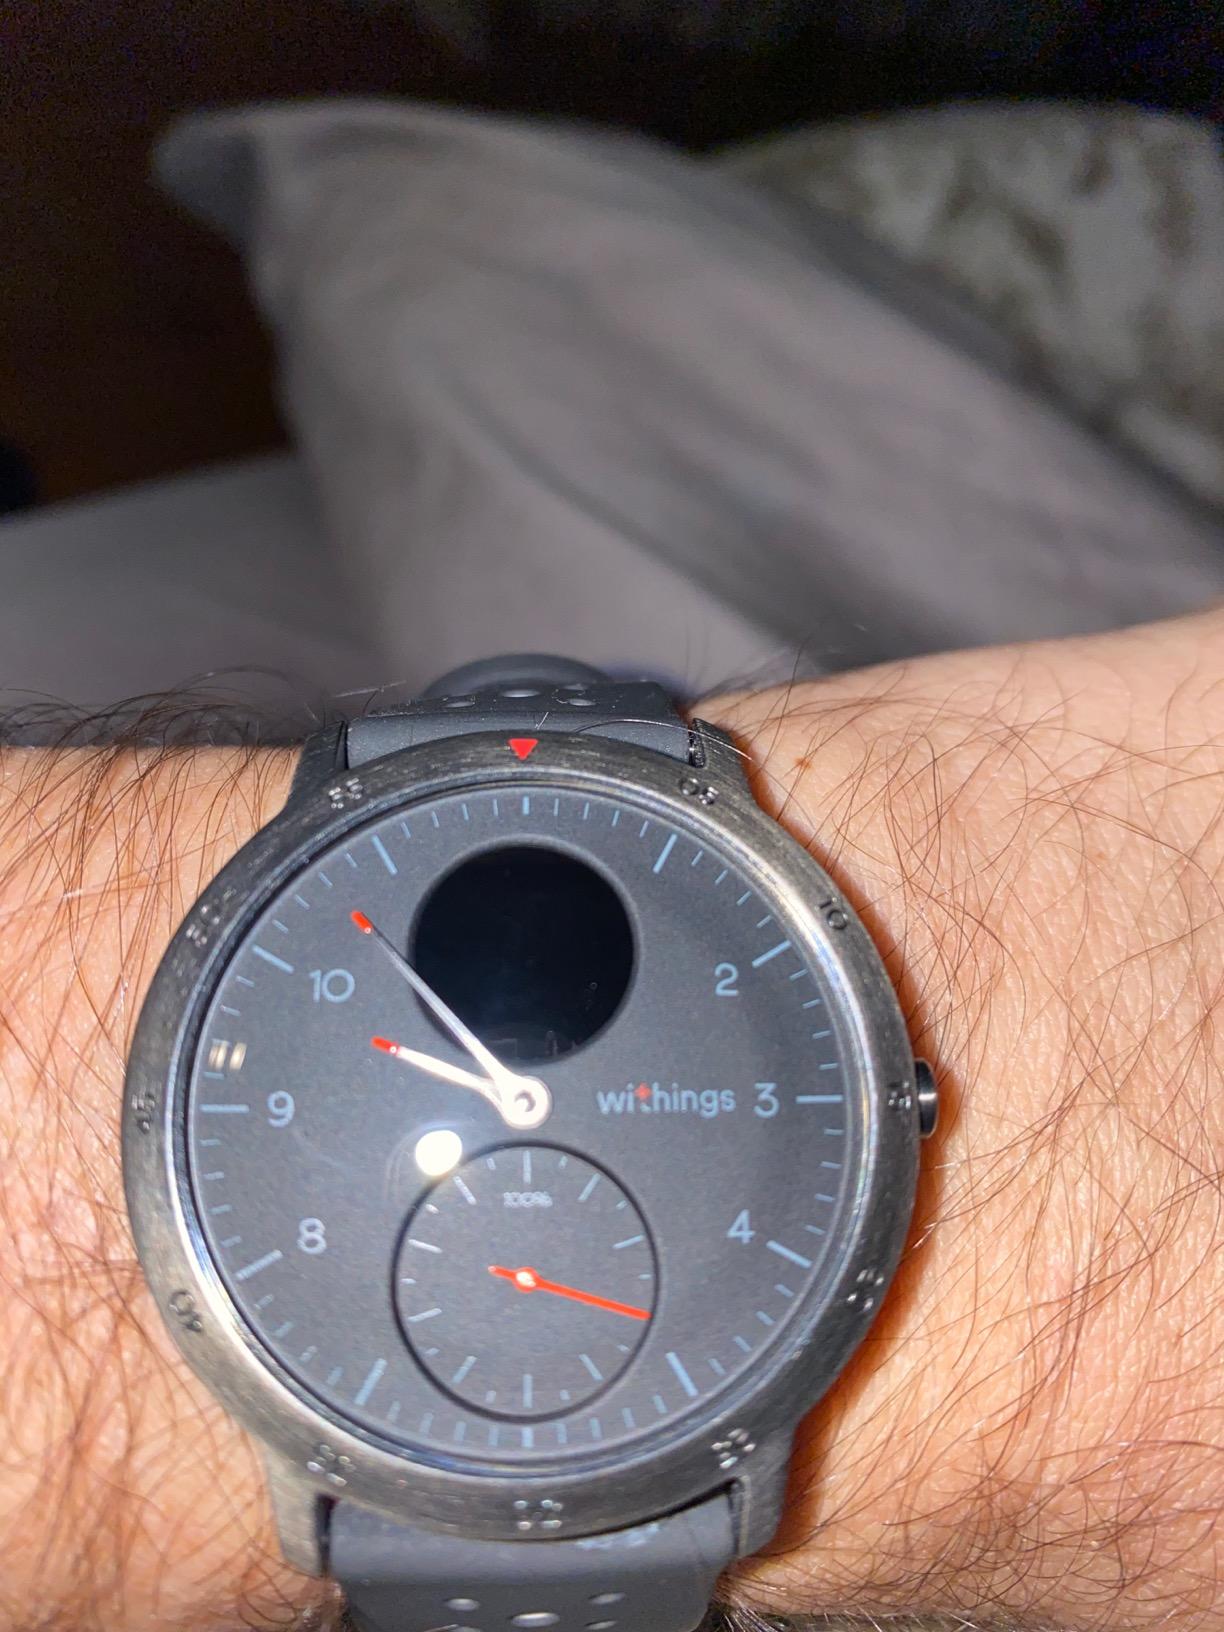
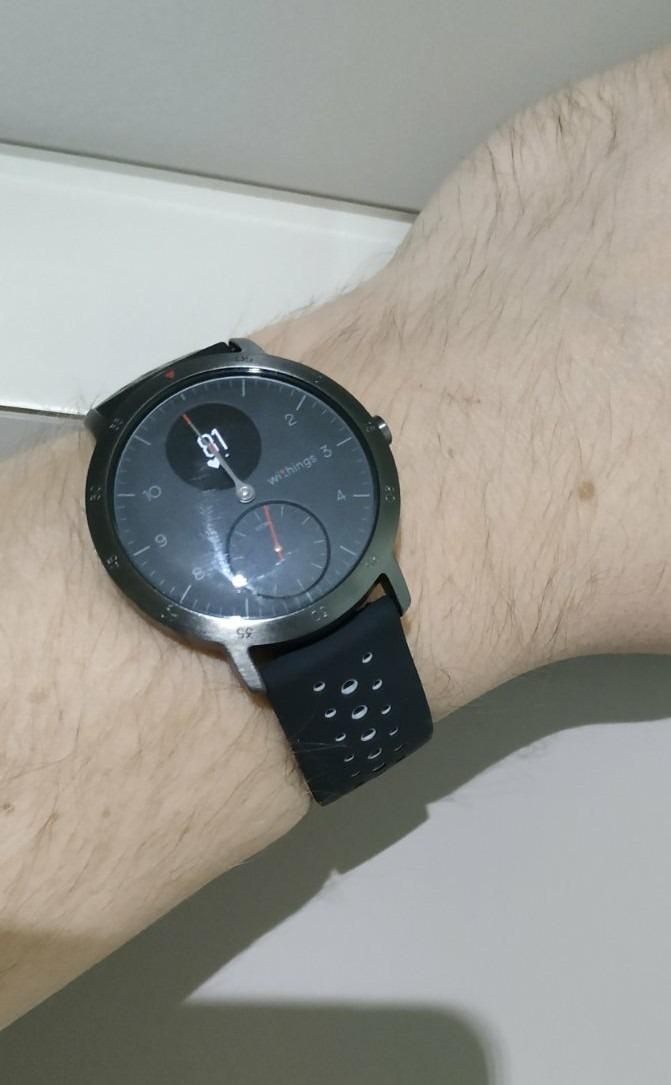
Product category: smartwatch
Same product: yes